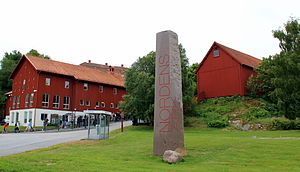
Nordens Ark
En obelisk er opstillet ved parkens indgang.
Nordens Ark er en dyrepark i Sotenäs kommune ved Åbyfjorden, mellem Lysekil, Munkedal og Kungshamn i Västra Götalands län. Parken drives af Stiftelsen Nordens Ark som et avlsanlæg for truede dyrearter. Nordens Ark er åben for besøgende hele året, og besøges af cirka 100 000 gæster om året. Navnet Nordens Ark er et ordspil med Bibelens beretning om Noas ark.